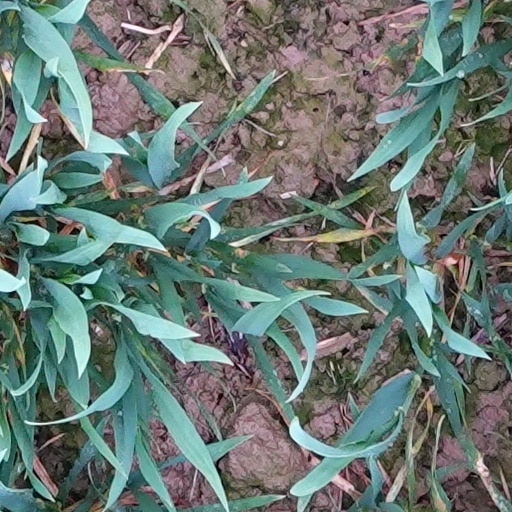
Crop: wheat